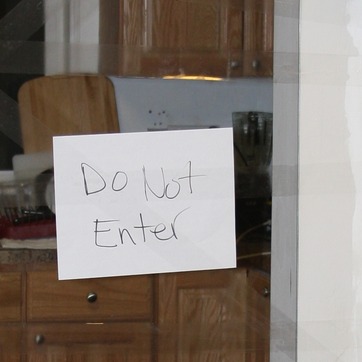
Material: paper